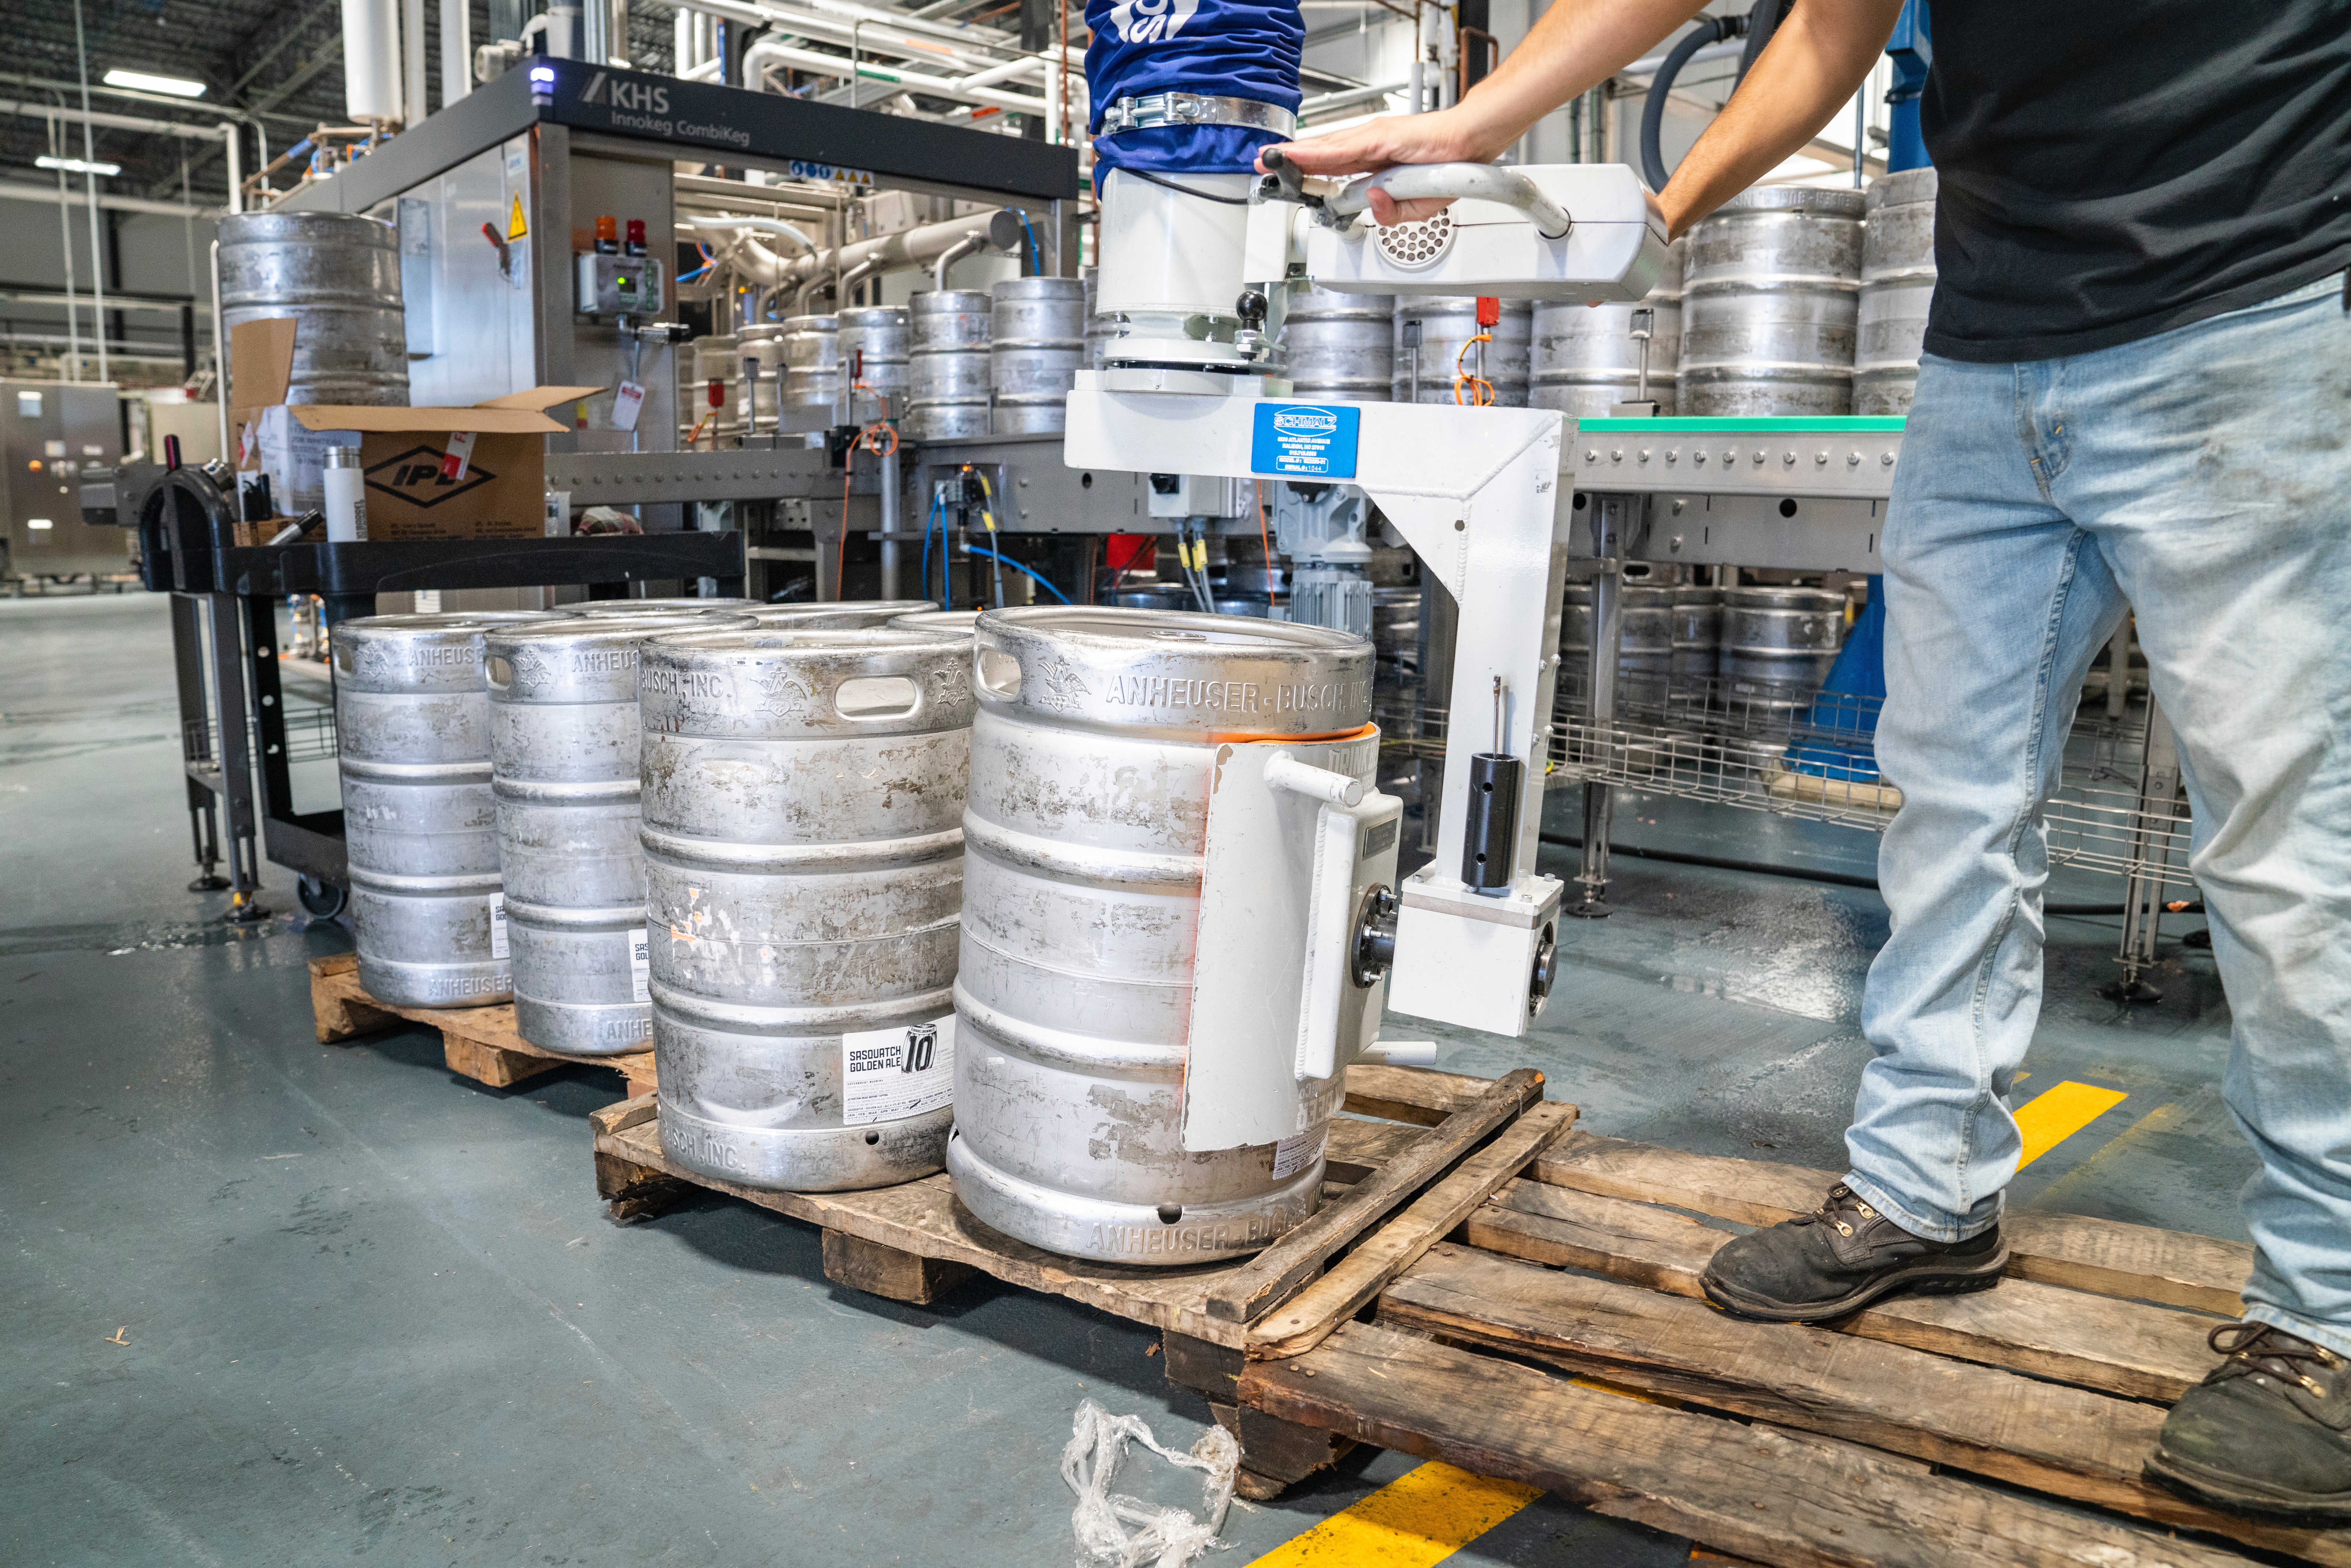
factory, warehouse, keg, inventory, gas